Minami-Ōmine Station

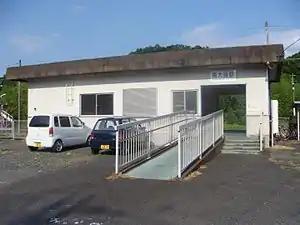
Minami-Ōmine Station in July 2008

is a passenger railway station located in the city of Mine, Yamaguchi Prefecture, Japan. It is operated by the West Japan Railway Company (JR West).